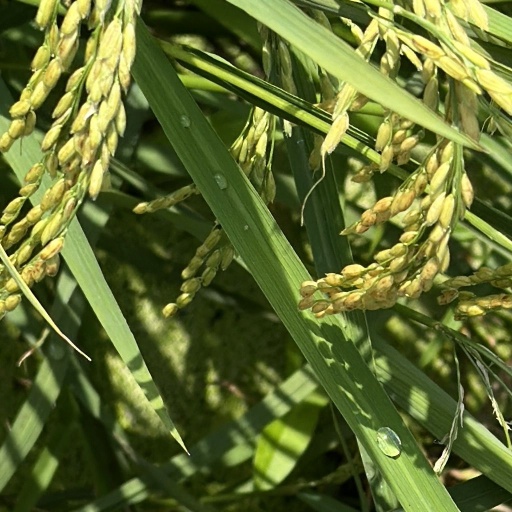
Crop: rice